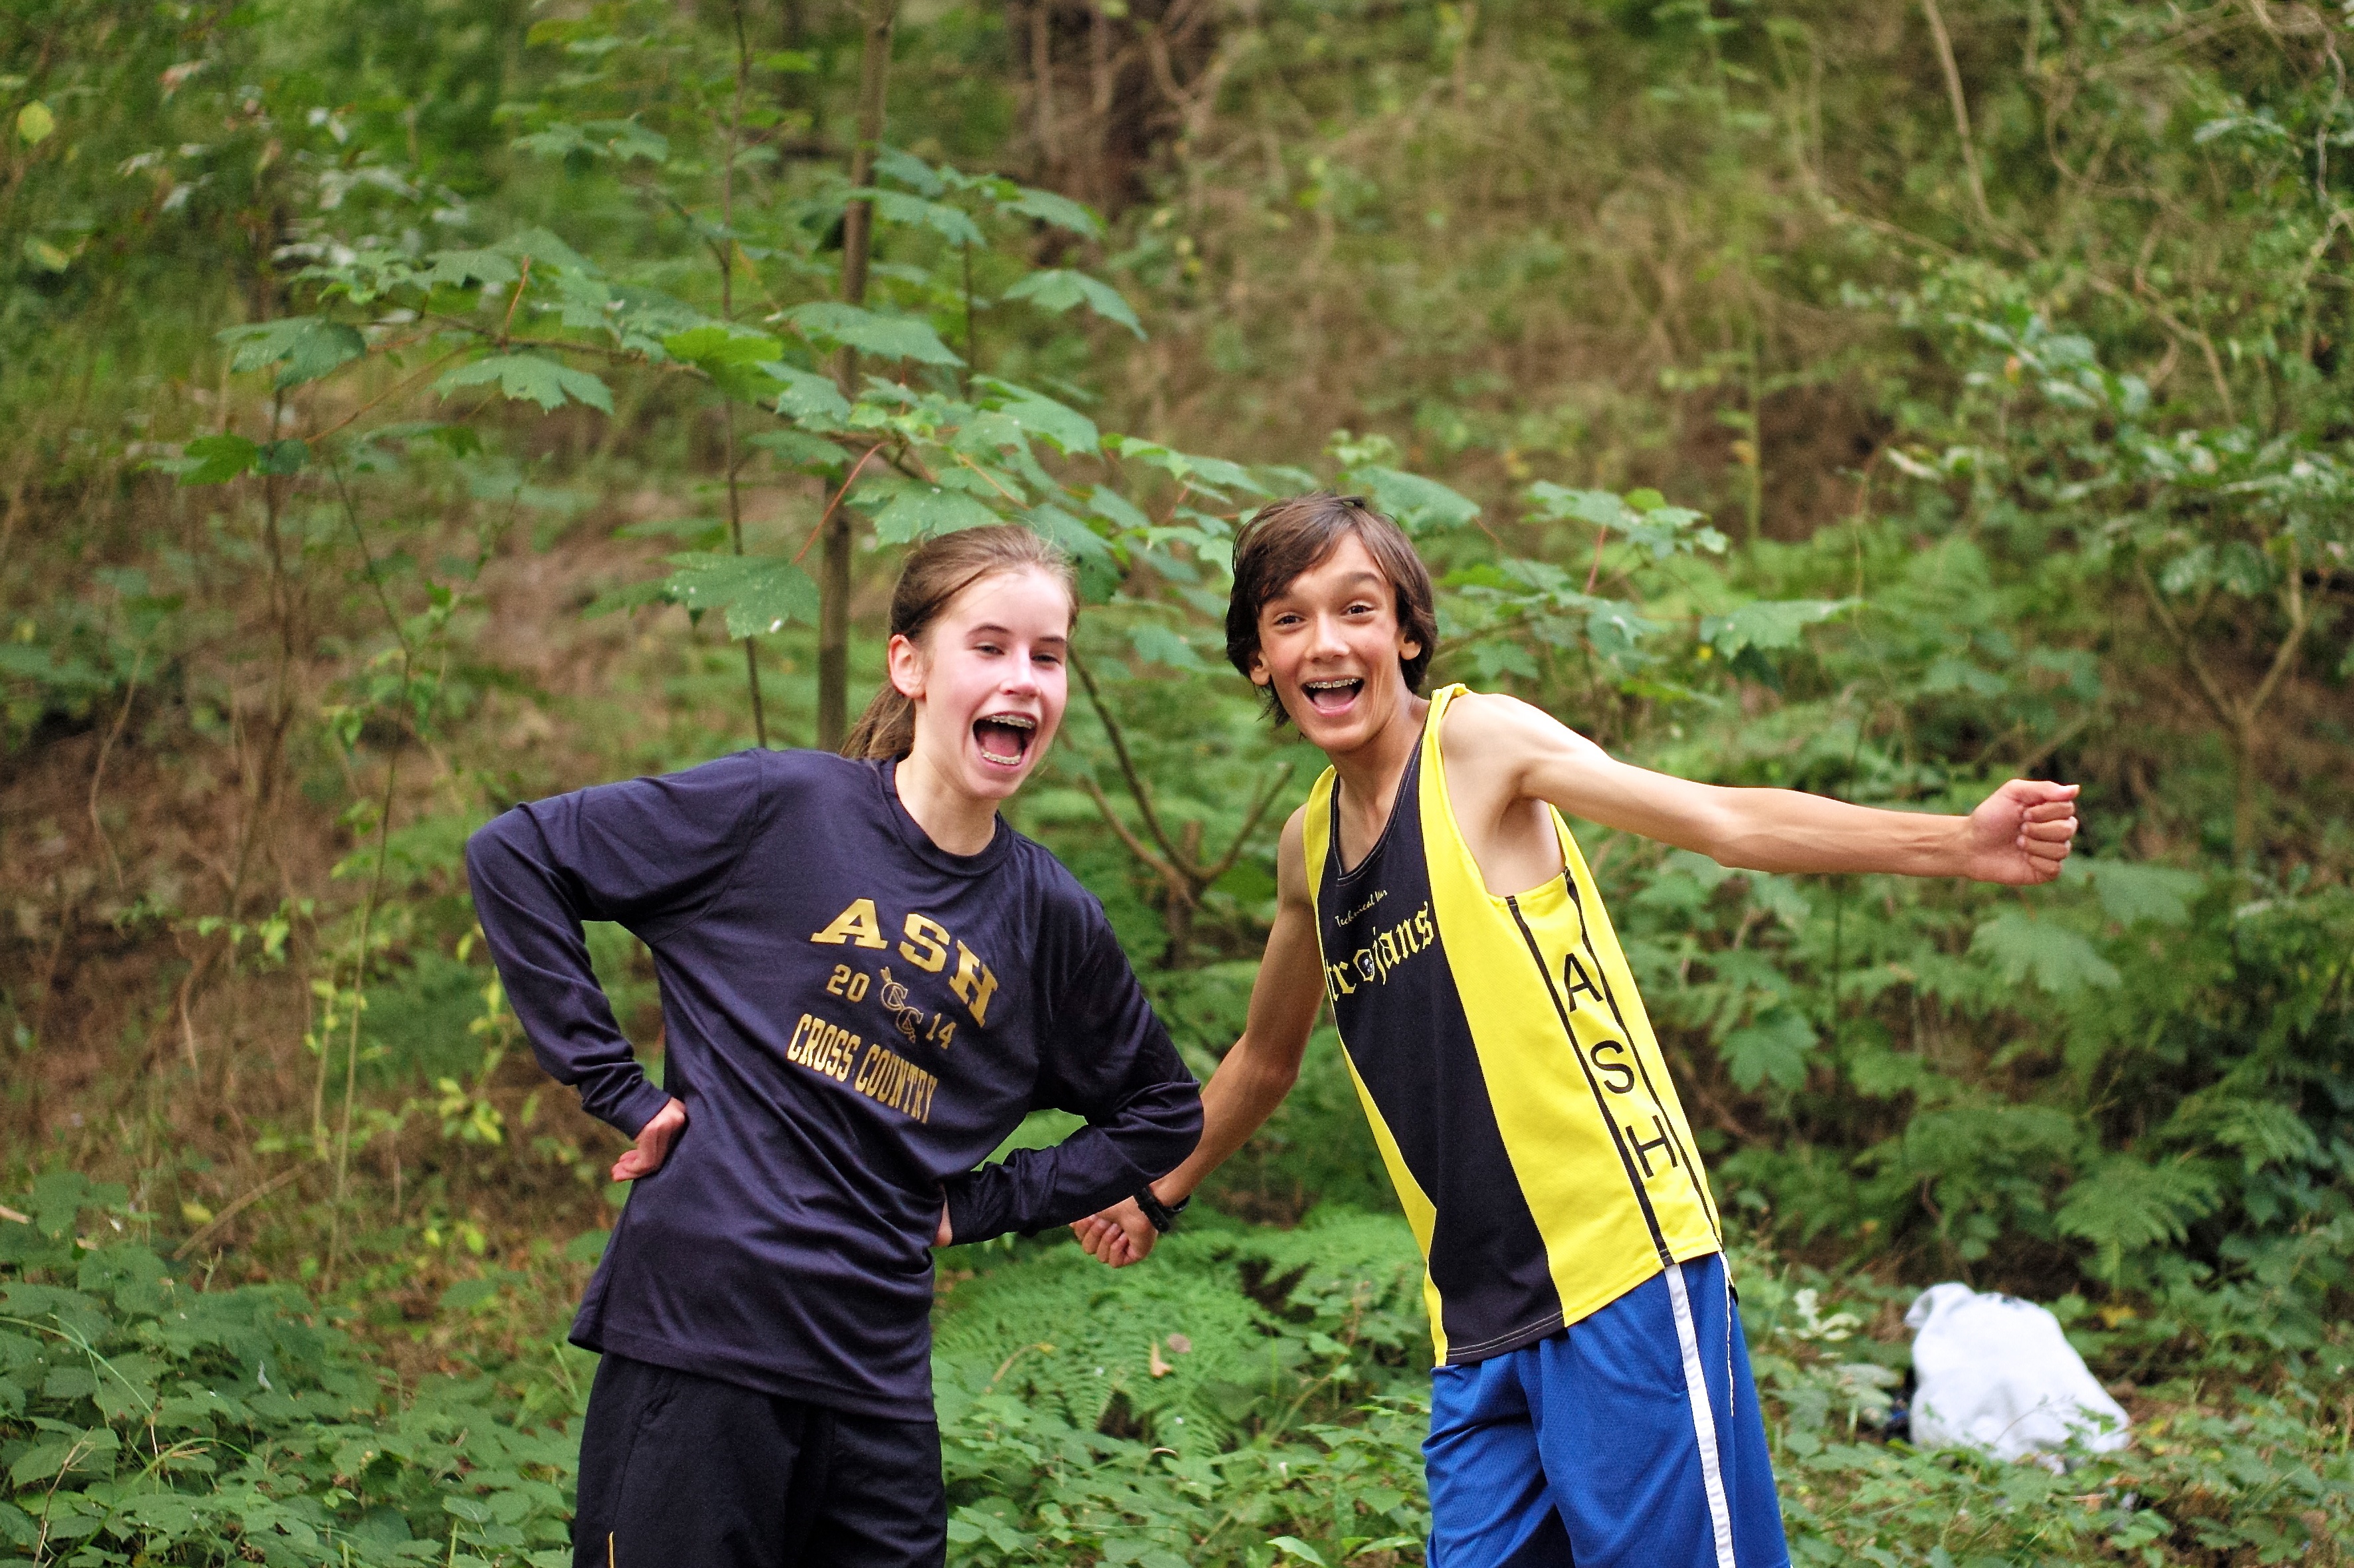
country, cross, competition, holland, hague, netherlands, girls, m, american, sports, boys, 50, school, runners, leica, 240, summilux, wassenaar, meet, xc, endurance sports